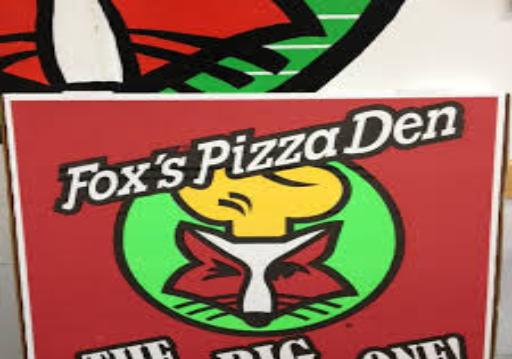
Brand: Fox's Pizza Den
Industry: Food